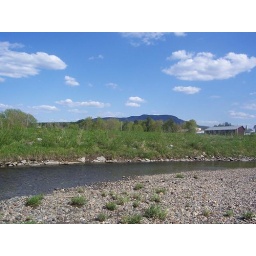
Another beautiful river view while hunting for glass in Vermont!